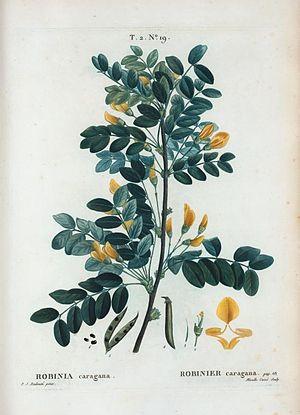
Robinia caragana = Robinier caragana.
Le caraganier de Sibérie est un arbre épineux originaire de Sibérie.